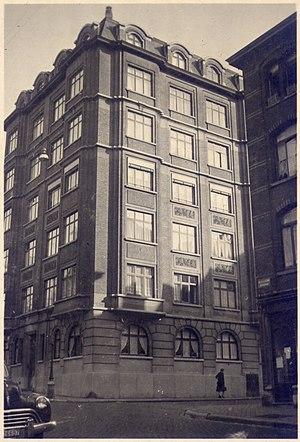
Immeuble au 187a rue de la Victoire par l'architecte Léon van Dievoet pour le compte du «
Léon Van Dievoet est un architecte, artiste-peintre, graveur et dessinateur belge, chevalier des ordres de Léopold et de la Couronne.
La rue de la Victoire, à Bruxelles, est une rue faisant partie de la commune de Saint-Gilles.